Nuoro

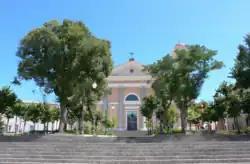
Nuoro's Cathedral

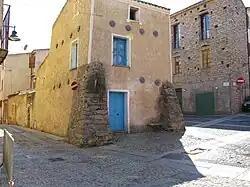
Casa dei Contrafforti, Nuoro's Old Town

Along with Italian, the traditional language spoken in Nuoro is Sardinian, in its Logudorese-Nuorese variety.